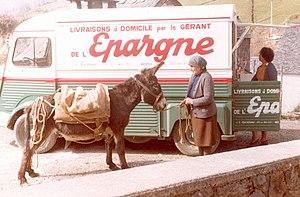
En 1923, Casino rachète le réseau de points de vente Epargne
Le groupe Casino ou Casino Guichard-Perrachon est un groupe français du secteur de la grande distribution. Il est fondé le 2 août 1898 par Geoffroy Guichard sous la raison sociale Guichard-Perrachon & Cie.